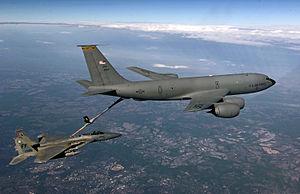
L'opération Noble Eagle est une opération de défense aérienne nord-américaine du North American Aerospace Defense Command.